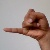
The image shows a hand gesture representing the letter 'J' in Indian Sign Language.